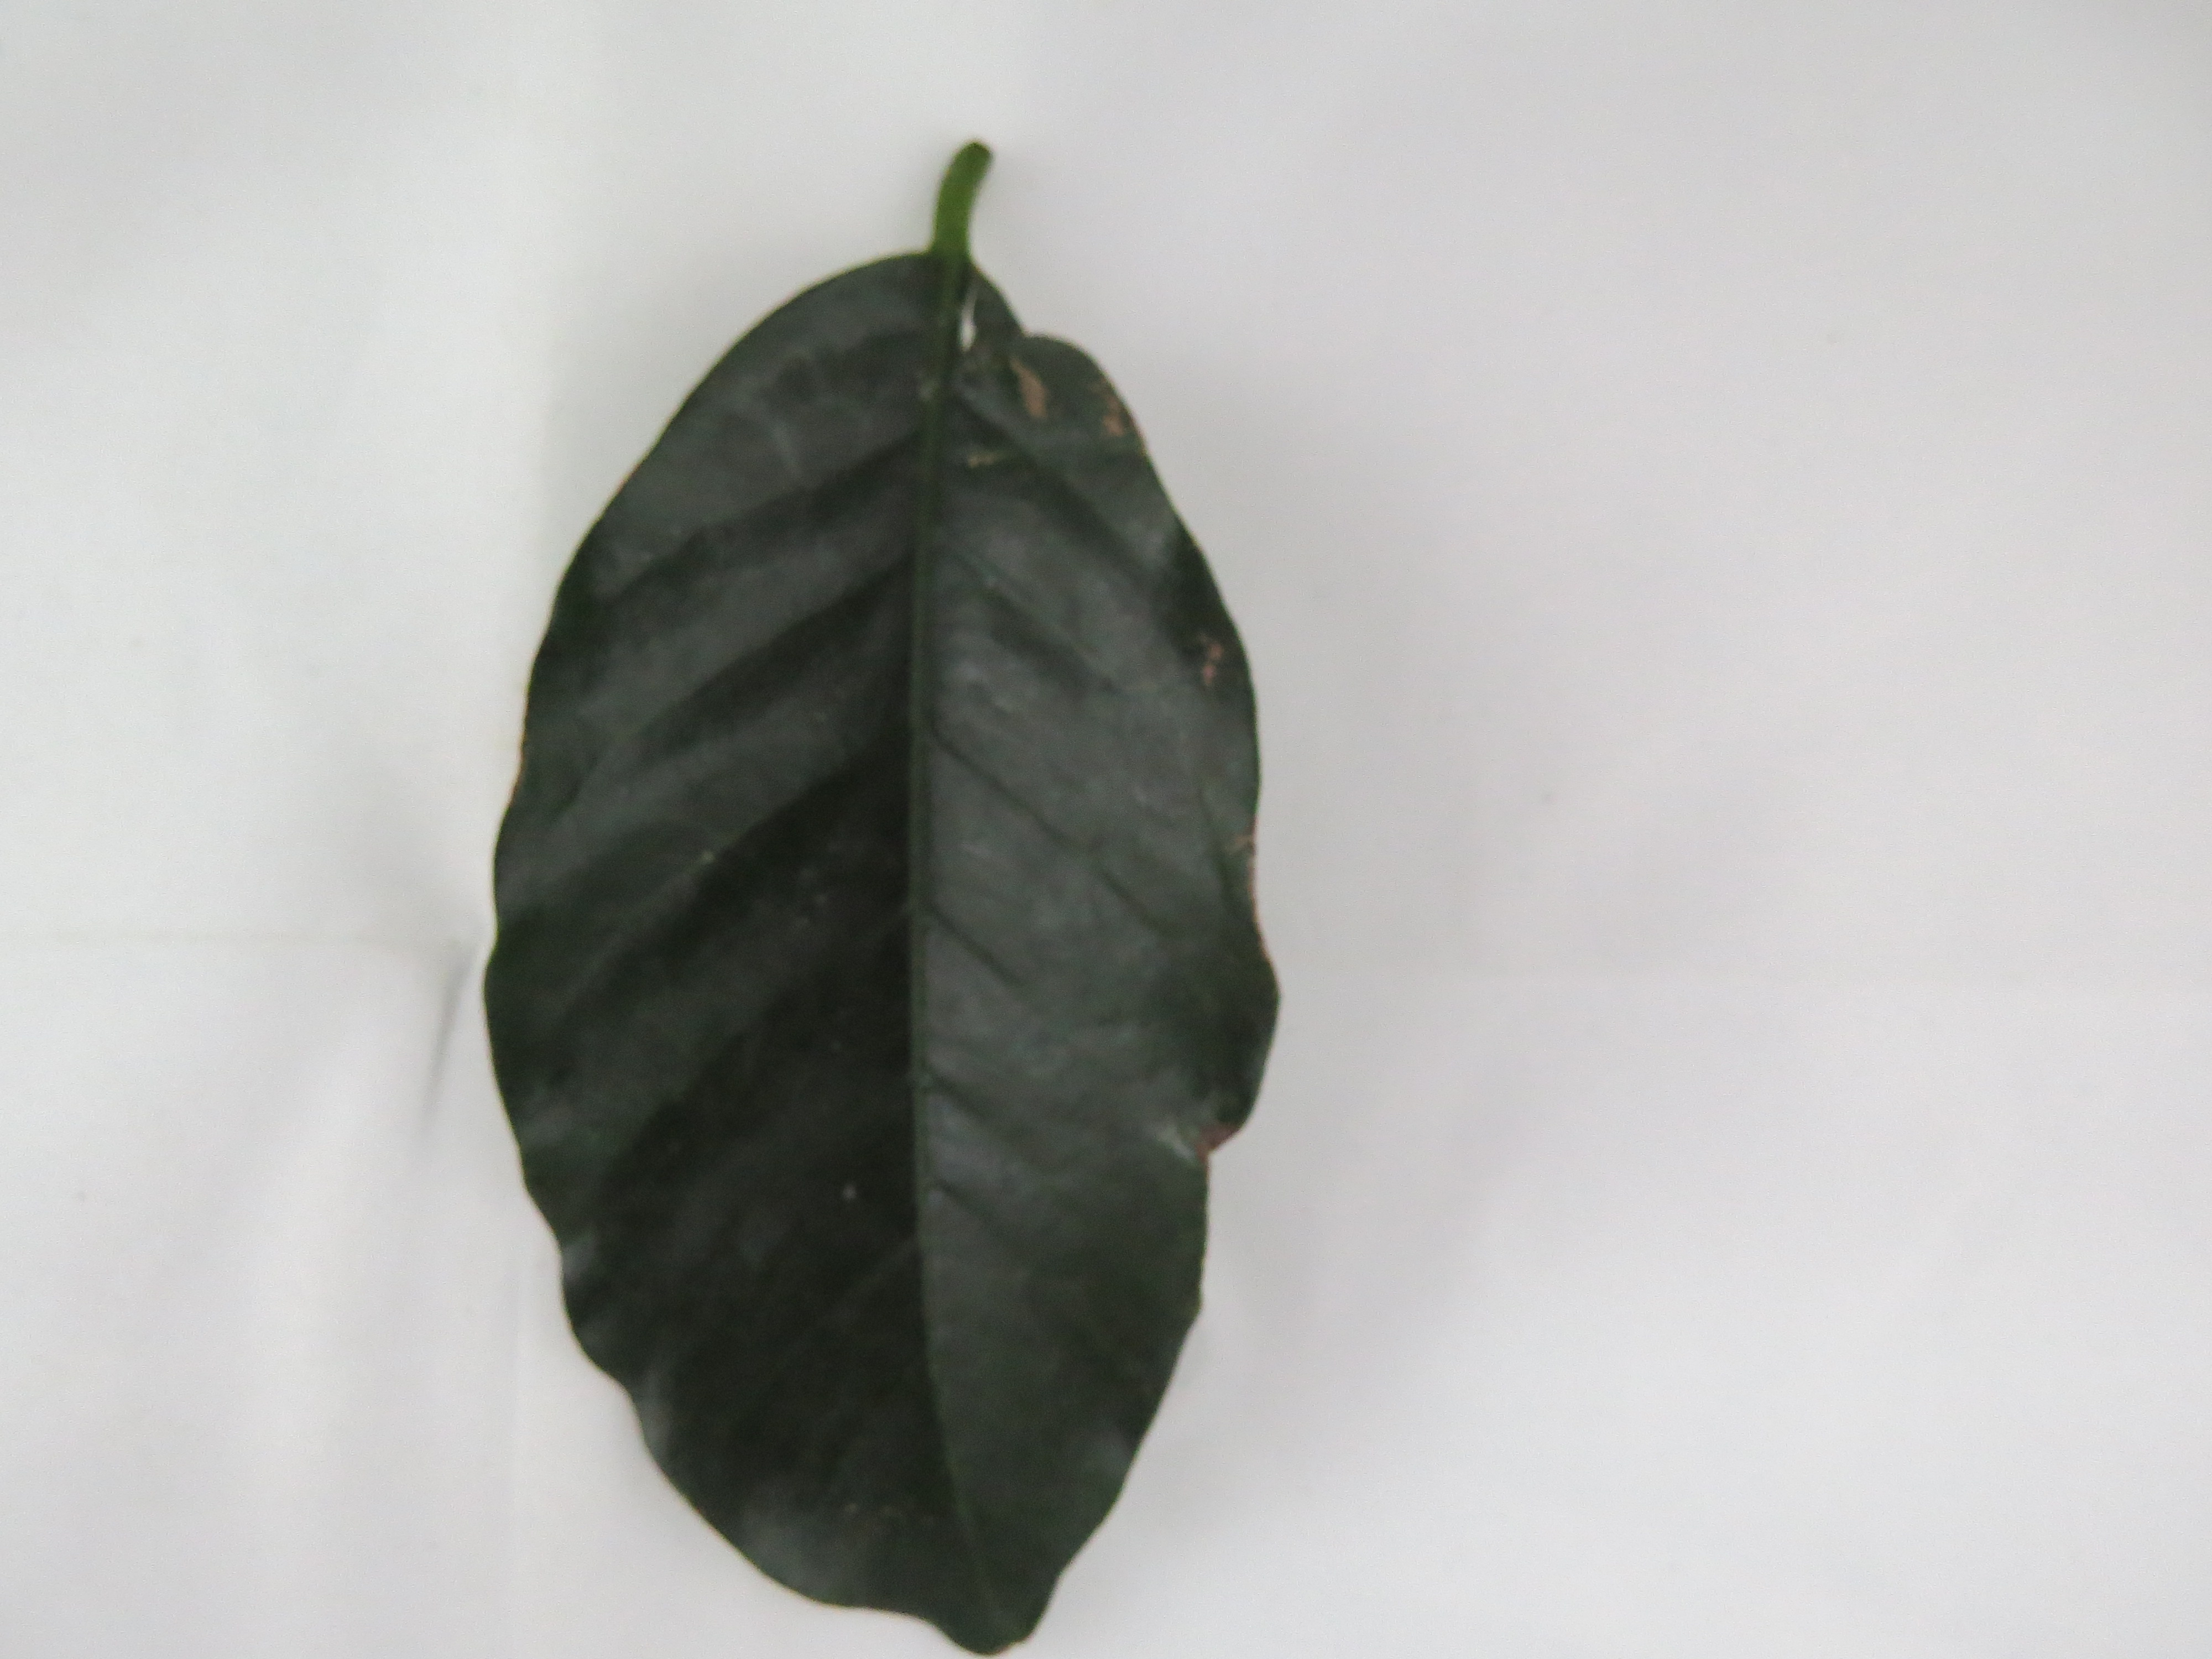
Label: boron-B